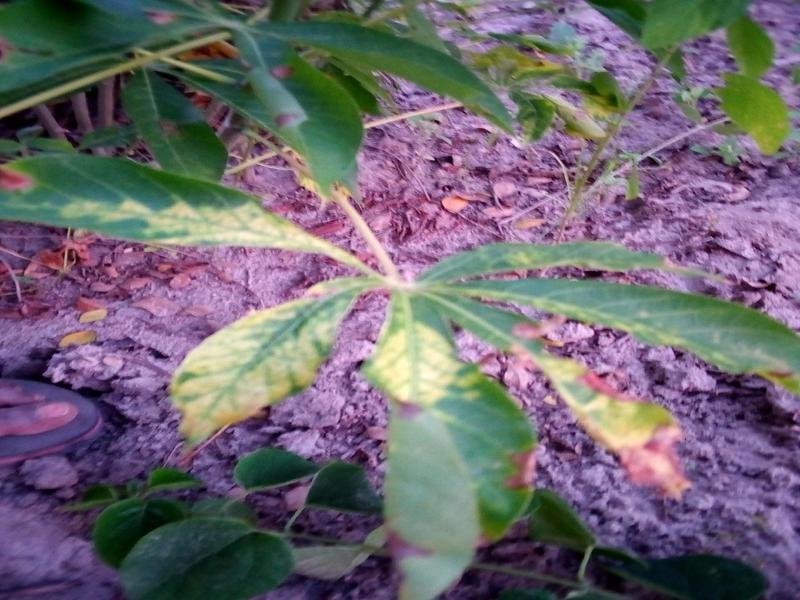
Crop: cassava
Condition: mosaic_disease